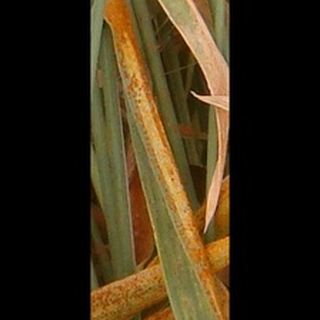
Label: wheat_brown_rust